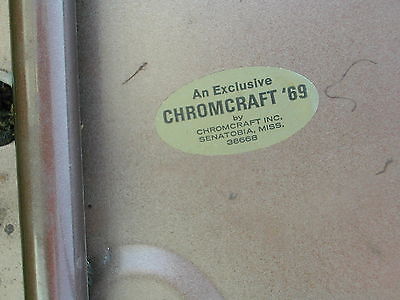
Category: chair